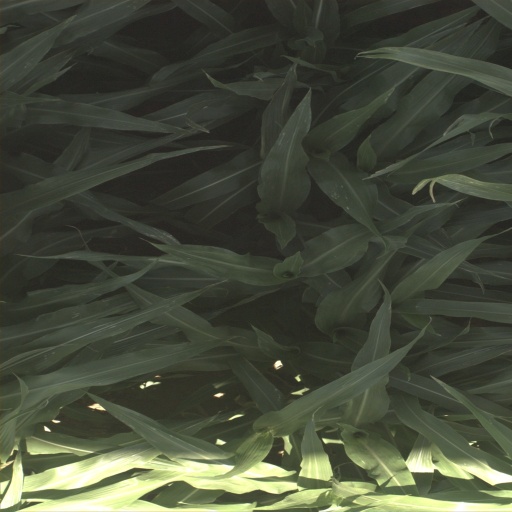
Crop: sorghum